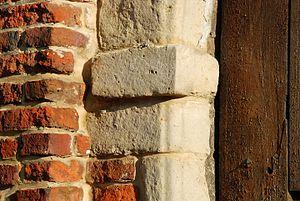
Belgique - Brabant wallon - Ottignies - Manoir de Franquenies
Le manoir de Franquenies est une ancienne ferme-château du XVIIᵉ siècle située à Céroux-Mousty, section de la ville belge d'Ottignies-Louvain-la-Neuve, en Brabant wallon.